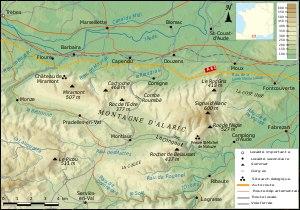
La montagne d'Alaric est une montagne située dans le département de l'Aude au sud-est de Carcassonne dans les Corbières. Son point culminant est le signal d'Alaric à 600 m. Son versant nord est un terroir viticole appelé vignoble de la Montagne d'Alaric.